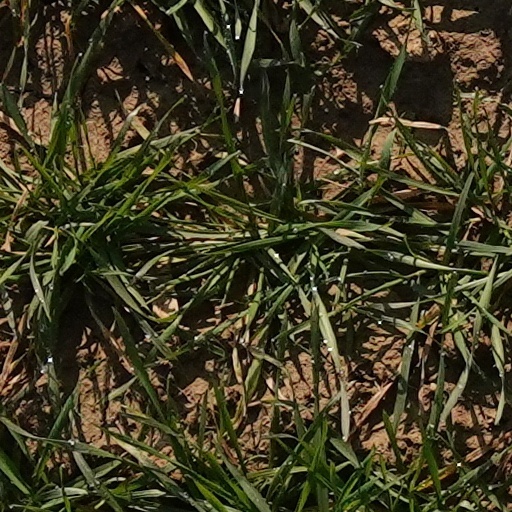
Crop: wheat